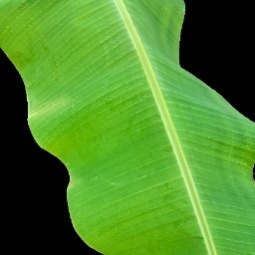
Label: Healthy